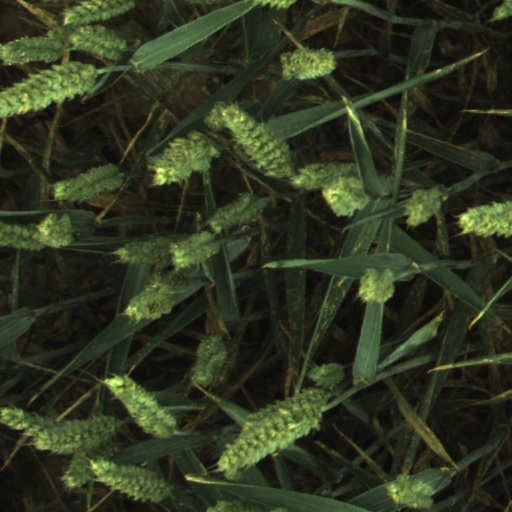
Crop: wheat